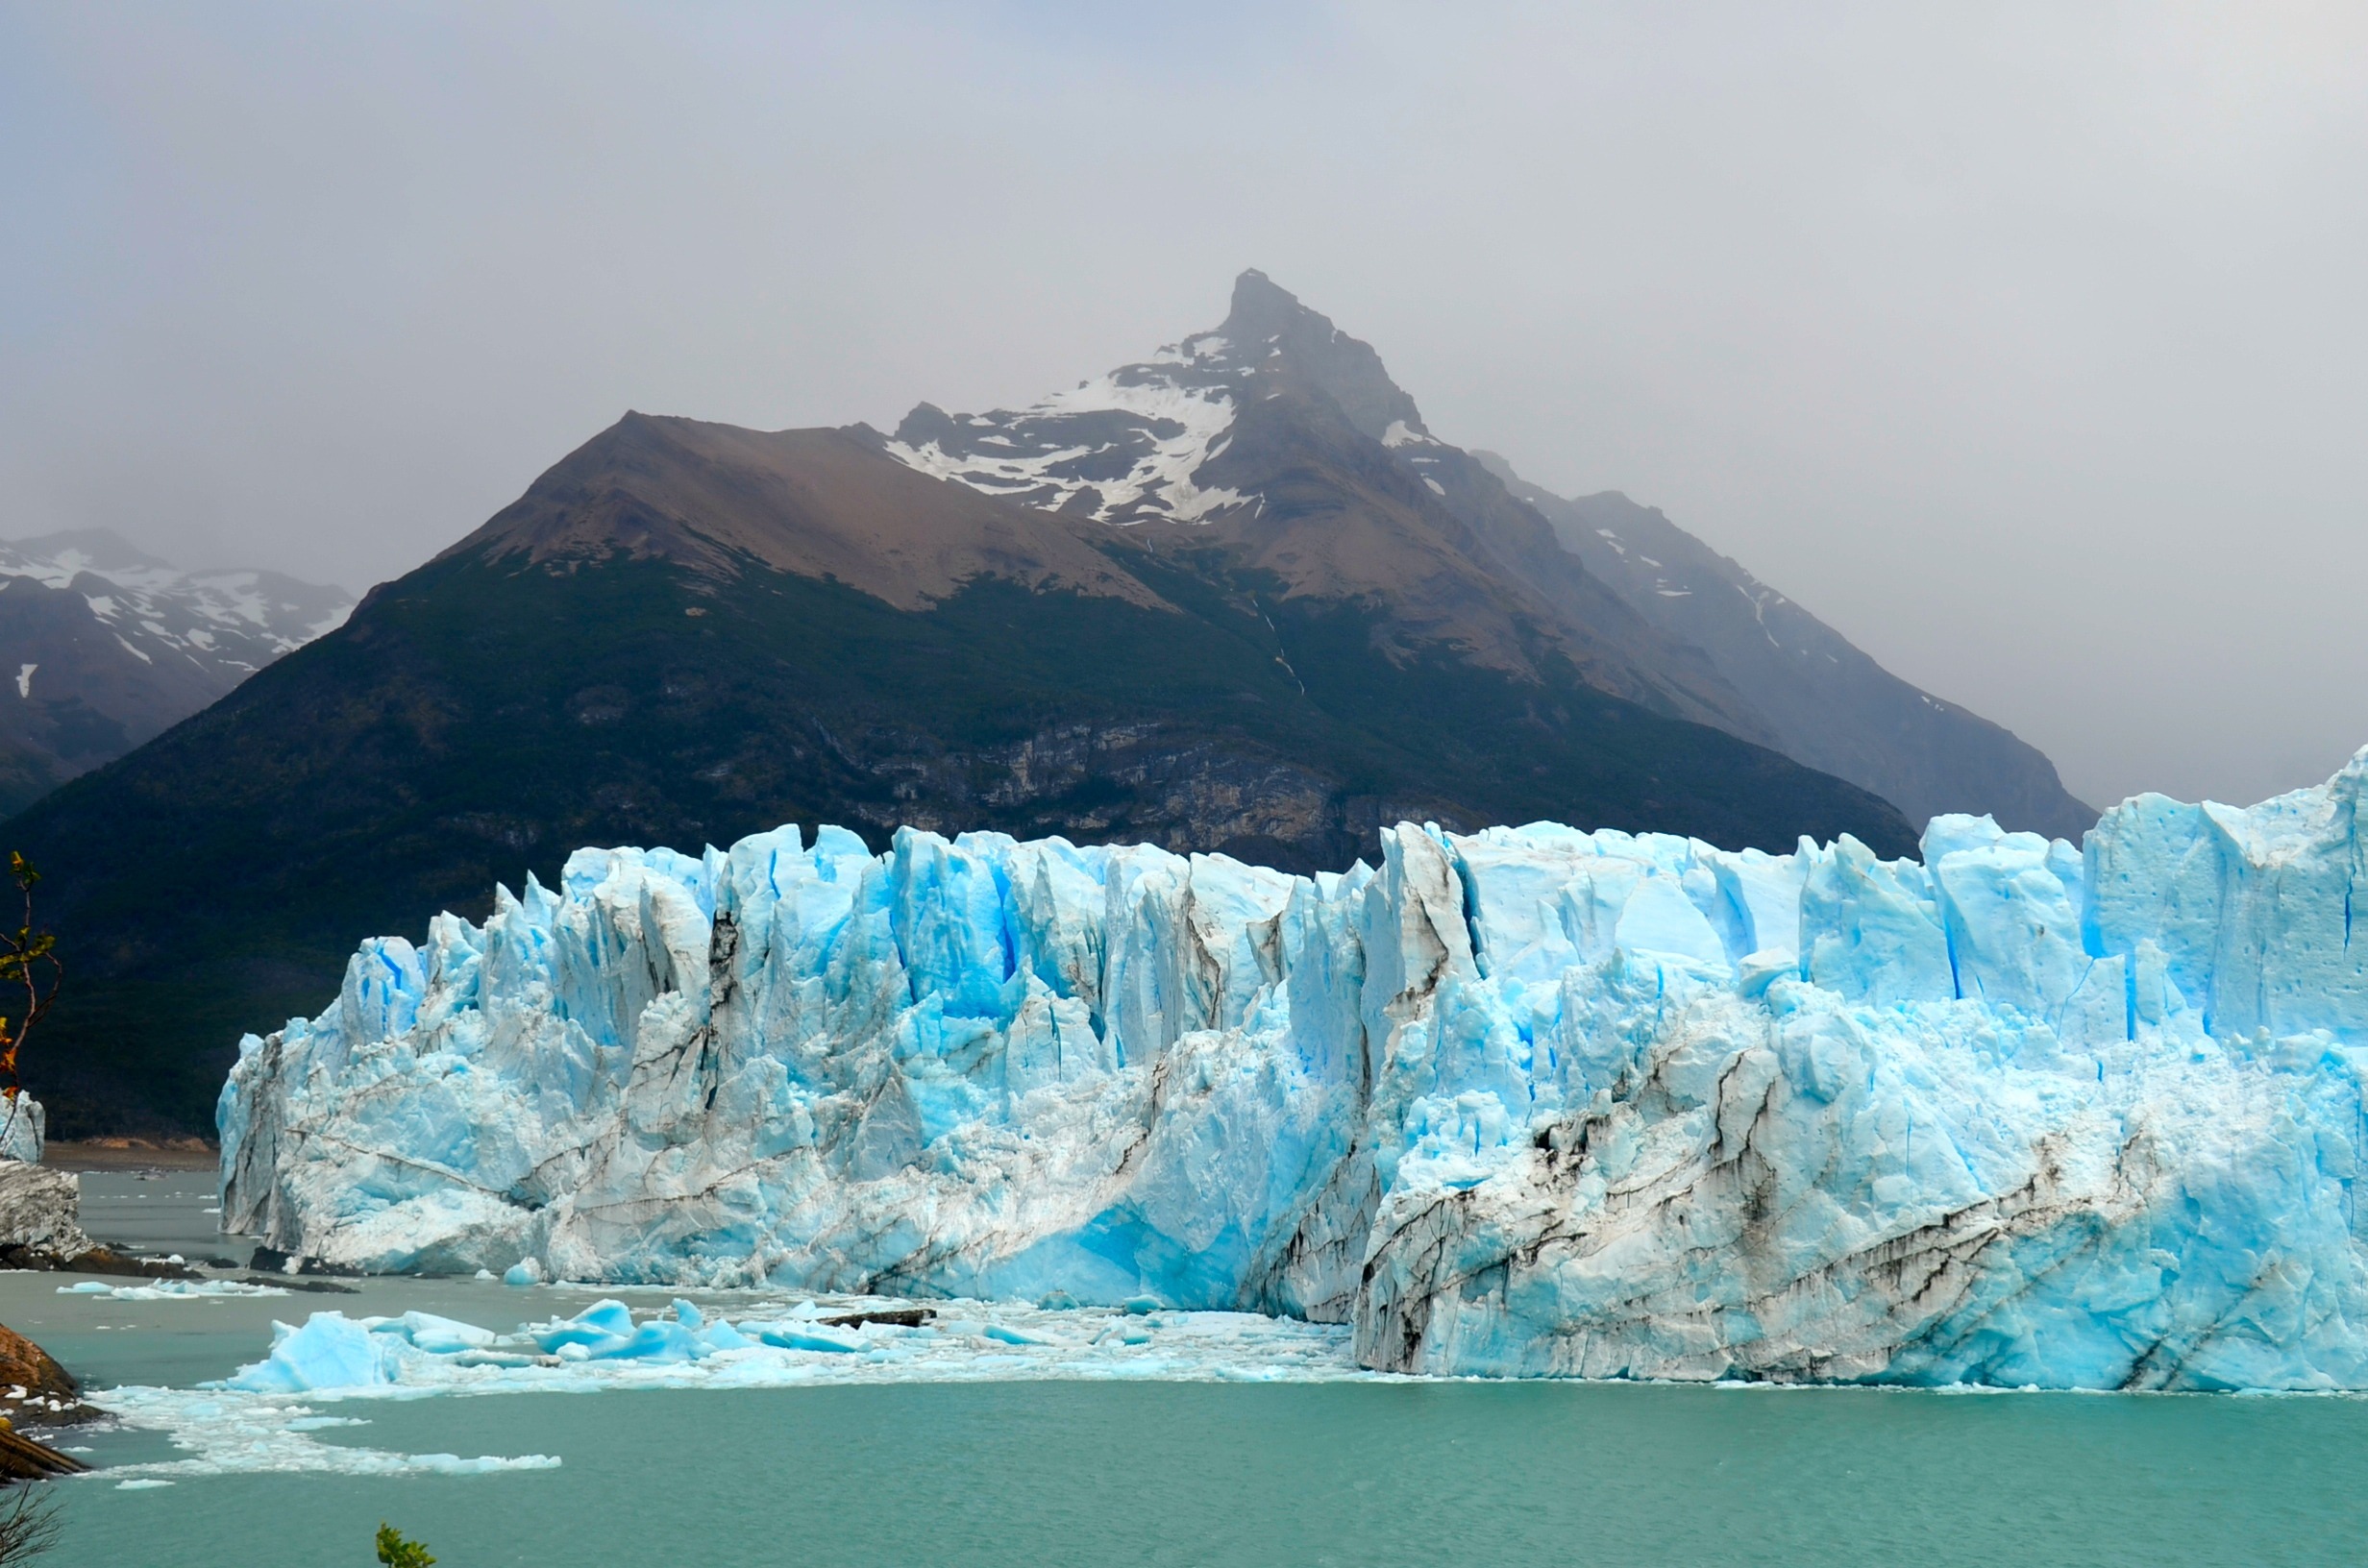
mountain range, ice, glacier, fjord, arctic, iceberg, argentina, calafate, landform, arctic ocean, perito moreno, geographical feature, glacial landform, ice cap